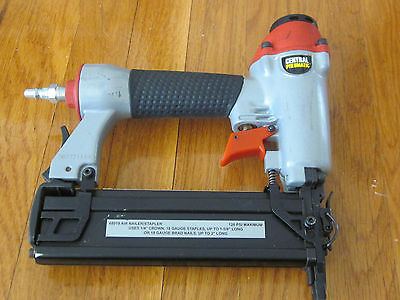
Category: stapler